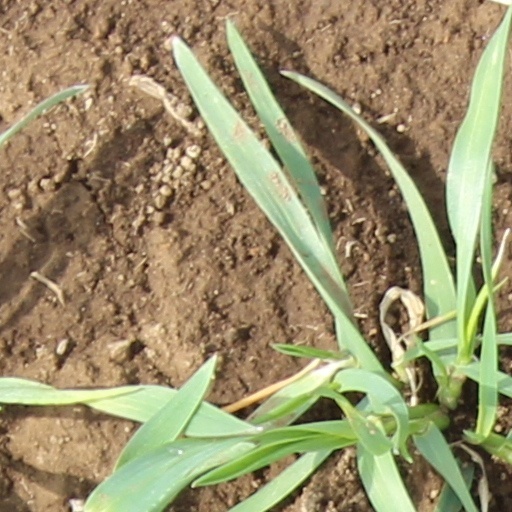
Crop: wheat